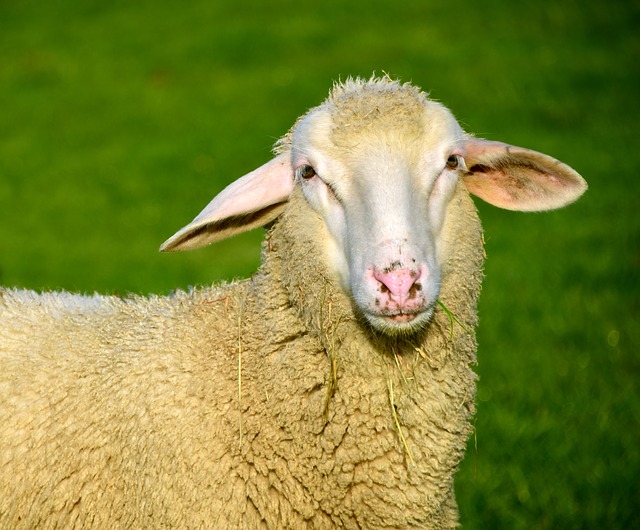
Label: pecora